José María Pino Suárez

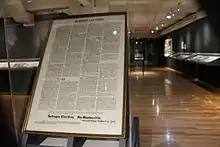
Plan of San Luis Potosí (1910)

At the beginning of June 1910, Madero undertook what would be his fifth and last tour as a candidate for the presidency in the 1910 Mexican general election. While he was canvassing in Monterrey, the government decided to arrest him, an action that was "clumsy, counterproductive and tardy. Madero had already visited 22 states and founded no less than a hundred political clubs." A political prisoner, Madero was transferred to the penitentiary at San Luis Potosí.